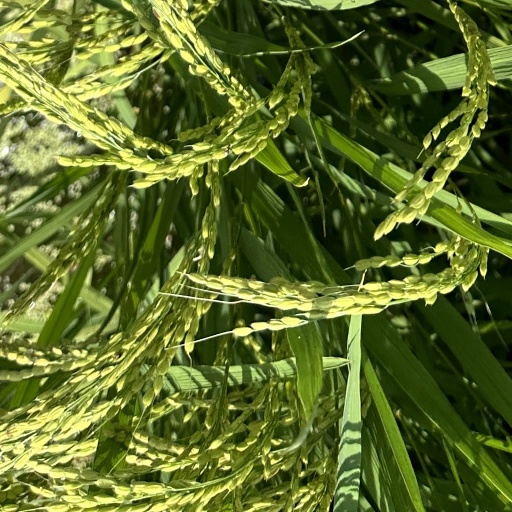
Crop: rice